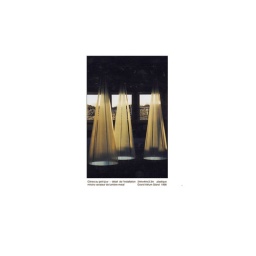
Grand Atrium Gland, Suisse 19987 Alveols in plastic mirrors and ( breathing...) lights dim: 24m x 4m x 3m